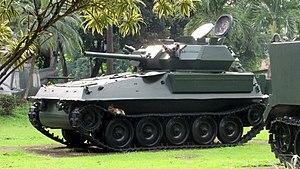
Le FV-101 Scorpion est un char léger britannique de la famille des véhicules de combat de reconnaissance chenillés.